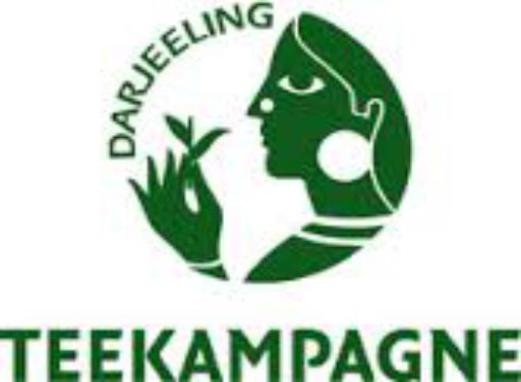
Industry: Food